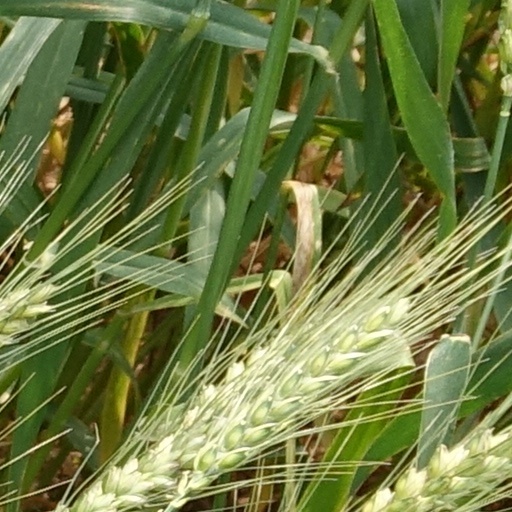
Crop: wheat